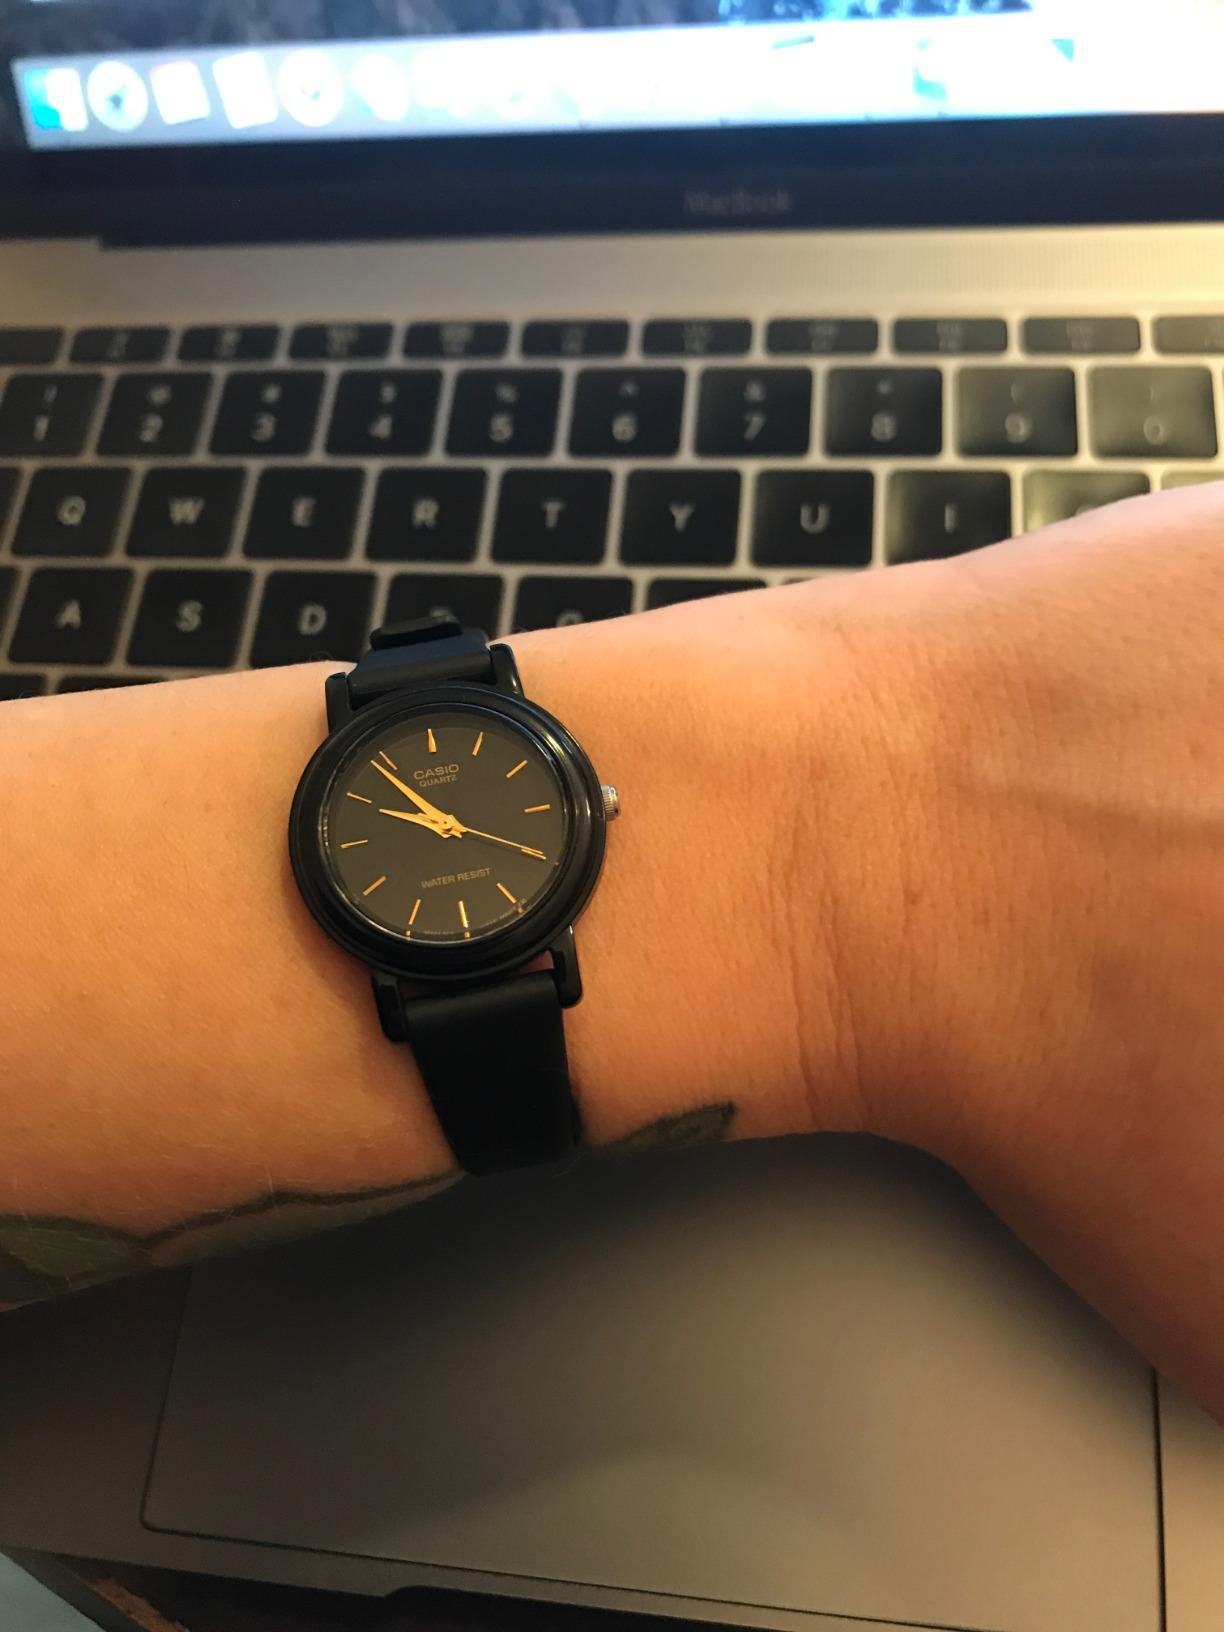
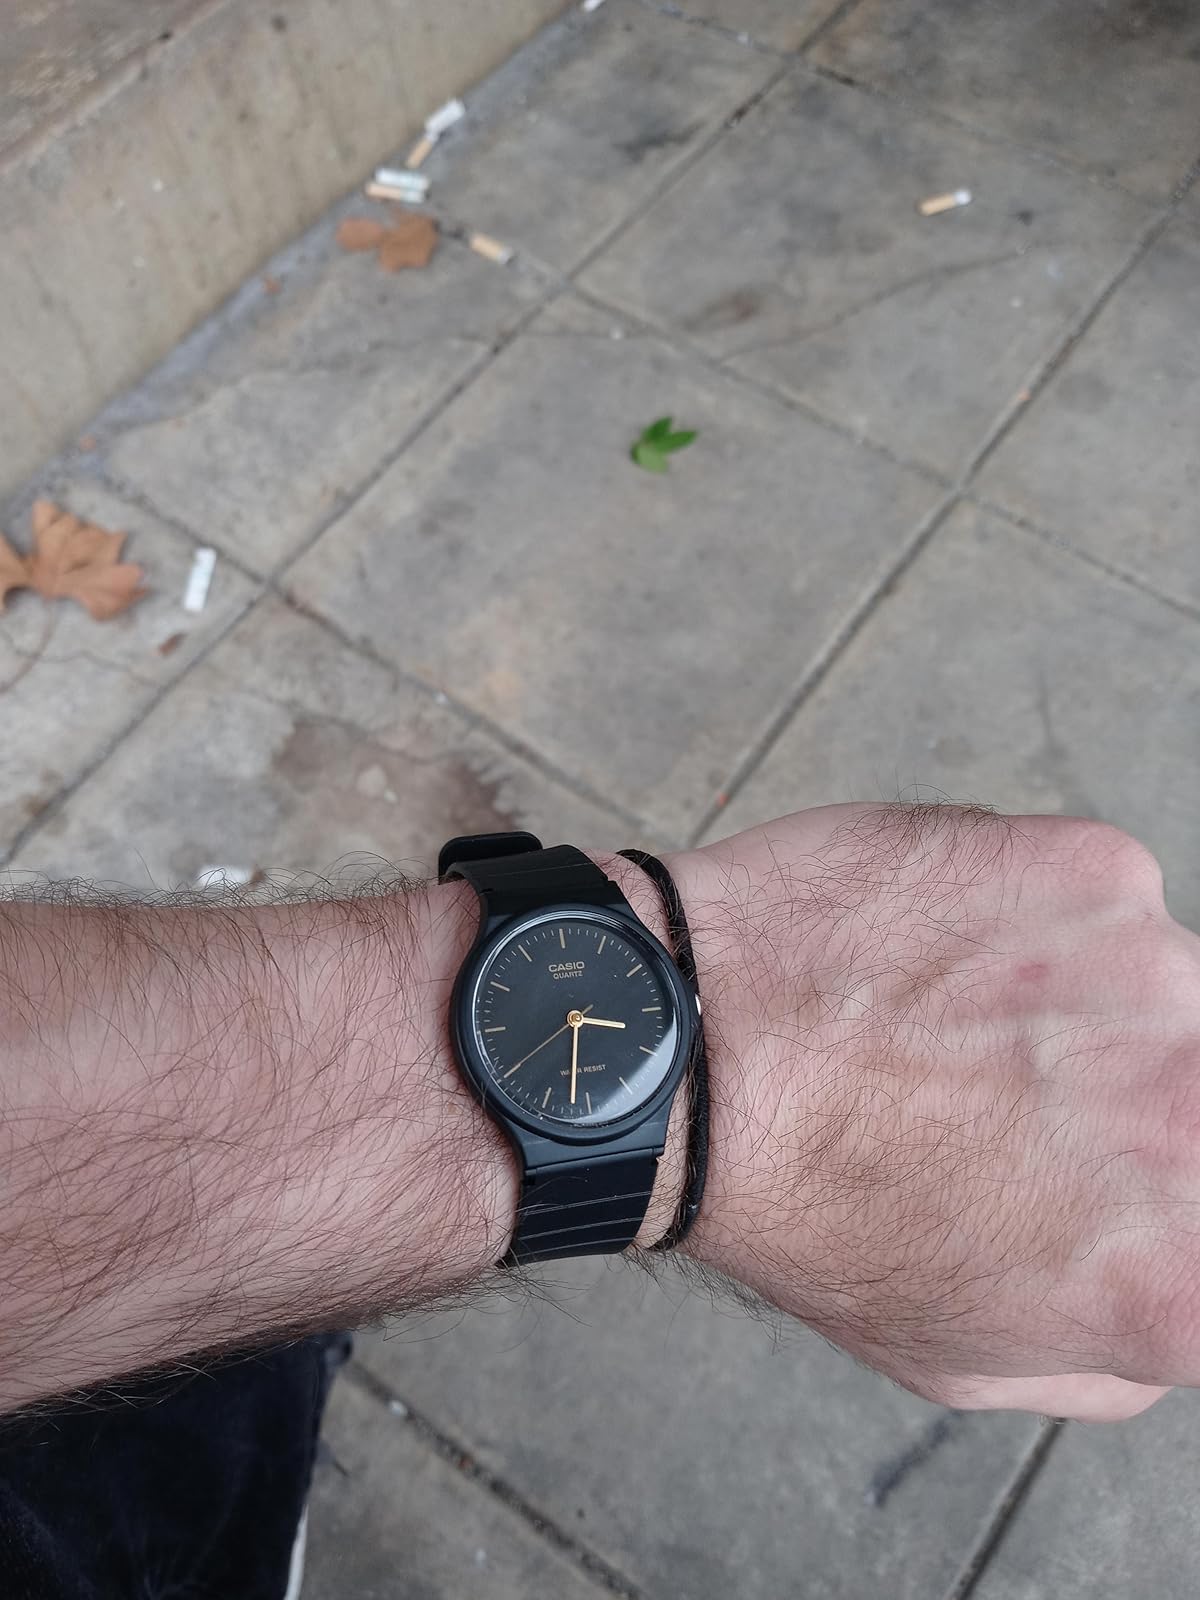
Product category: accessories_watch
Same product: no